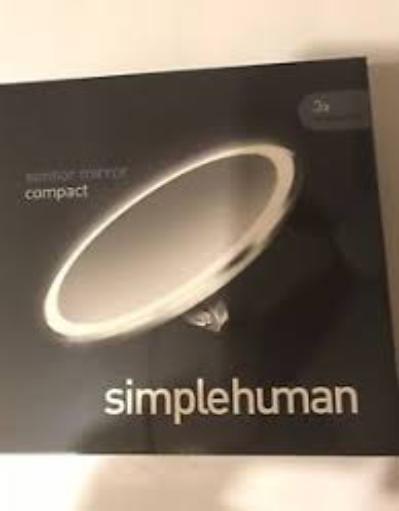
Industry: Necessities